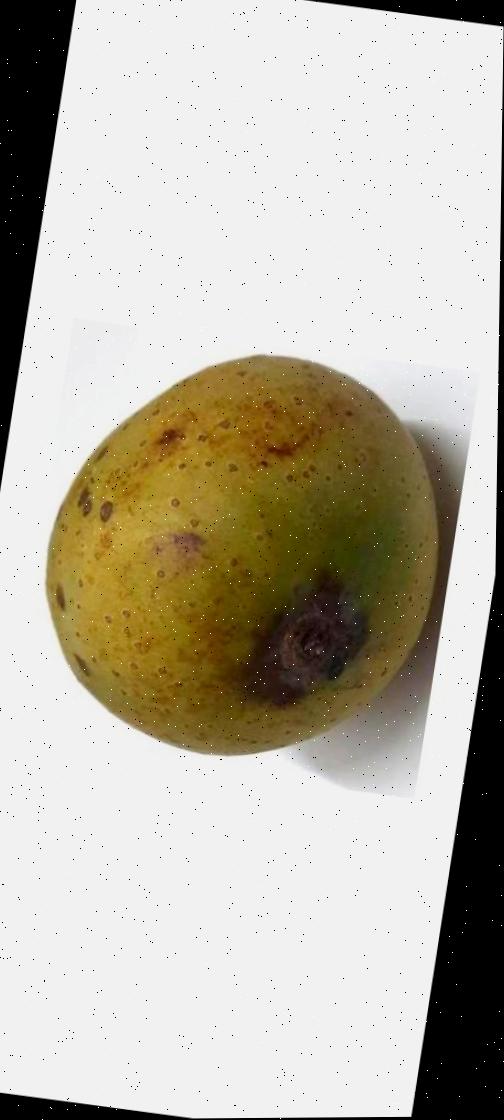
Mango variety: Gourmoti